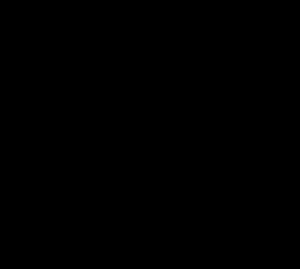
Les antidépresseurs noradrénergiques et sérotoninergiques spécifiques sont une catégorie d'antidépresseurs.